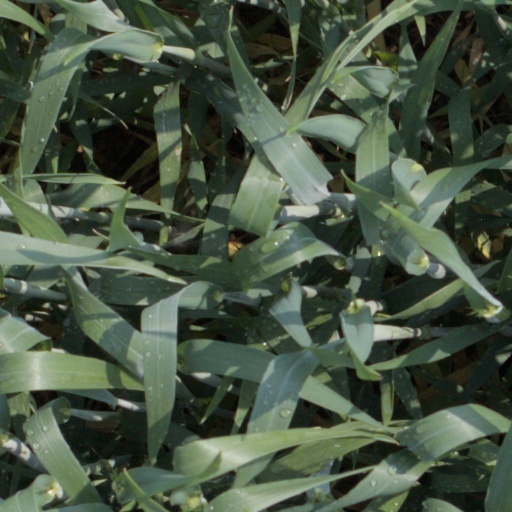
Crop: wheat